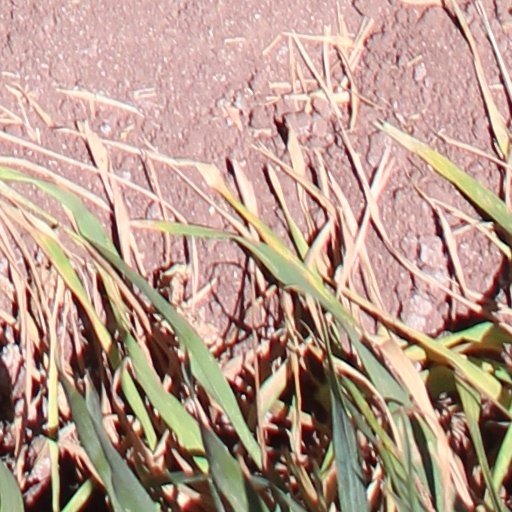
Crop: wheat